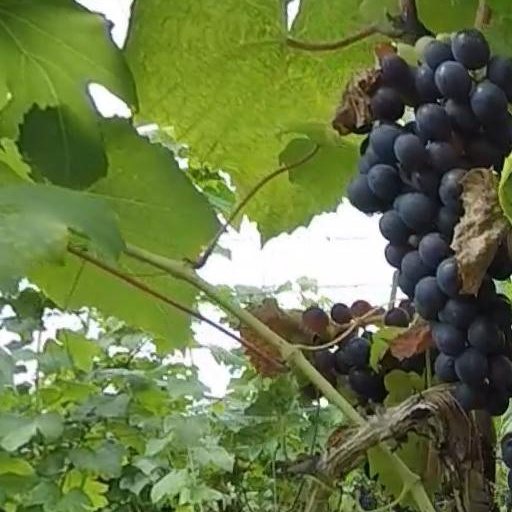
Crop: grape